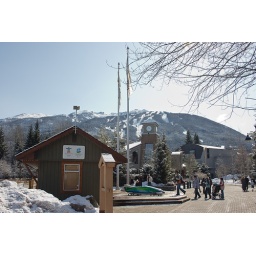
The Olympics office is located in the main Whistler village. The Whistler mountain can be seen in the background